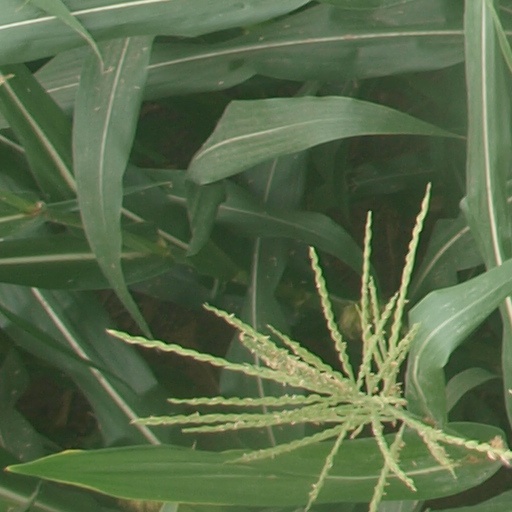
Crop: maize; corn